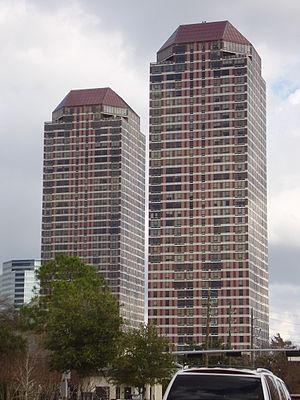
Depuis la construction du Niels Esperson Building en 1927, près d'une centaine de gratte-ciel ont été construits dans l'agglomération de Houston notamment durant le boom pétrolier des années 1980. La construction des gratte-ciel y a été favorisé par des règlementations très souples en matière d'urbanisme. Le rythme des constructions a considérablement chuté après le Contre-choc pétrolier de 1986 et dans les années qui ont suivi la crise économique de 2009. Houston est l'agglomération des États-Unis qui comporte le plus de gratte-ciel après New York, Chicago, Miami.
Les Four Leaf Towers sont un complexe de gratte-ciel de logement de 135 mètres de hauteur construit à Houston au Texas en 1982.